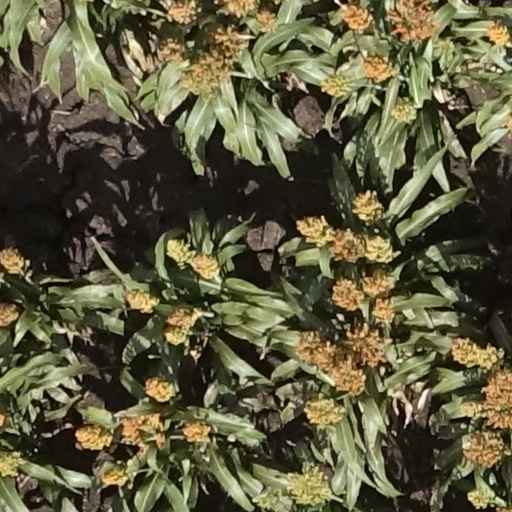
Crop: sorghum